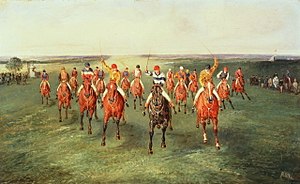
2,000 Guineas Stakes
Maleri The Finish of the Two Thousand Guineas at Newmarket af Samuel Henry Alken (1810-94)
2,000 Guineas Stakes er et hestevæddeløb i Storbritannien, som er åbent for tre-årige hingste og hopper af racen engelsk fuldblod. Løbet, der har en længde på én mile, finder sted hvert år sent i april eller tidligt i maj og afvikles på Newmarket Racecourse i byen Newmarket i Suffolk.